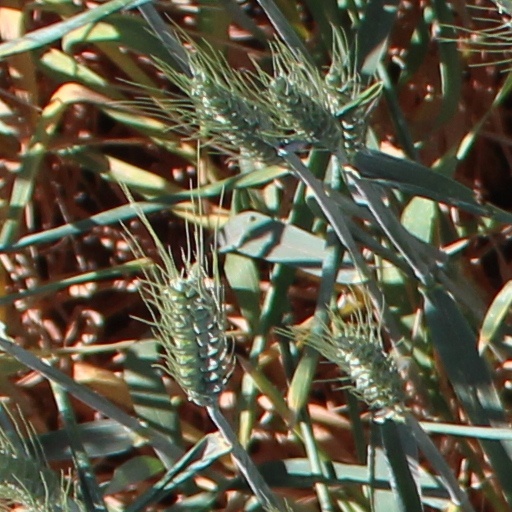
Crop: wheat